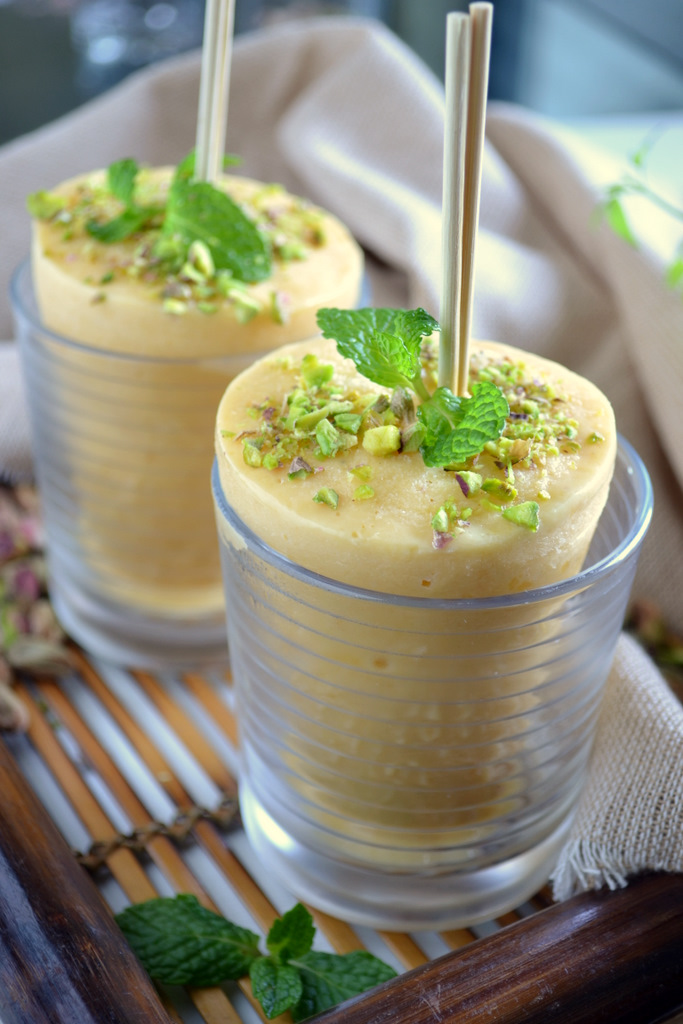
Dish: kulfi